Finnish Workers' Sports Federation

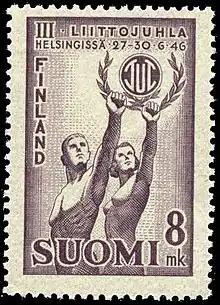
A postage stamp celebrating the 1946 Federation Festival

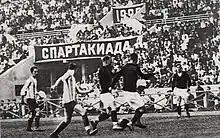
1928 Moscow All-Union Spartakiad football match Uruguay (Federación Roja del Deporte) vs. Finland (Finnish Workers' Sports Association) at the Dynamo Stadium

After the 1918 Finnish Civil War, the Finnish Gymnastics and Sports Federation (SVUL) dismissed all clubs and athletes who had participated the war on the Red side. On 26 January 1919, 56 labour movement related clubs founded the new workers' sports central association Finnish Workers' Sports Federation "(Suomen Työväen Urheiluliitto, TUL)". During the first year, a 78 newly established clubs joined the federation, and by the end of 1919, TUL had about 10,000 members. In the next decade, the number rose up to 450 clubs with approximately 35,000 individual members.